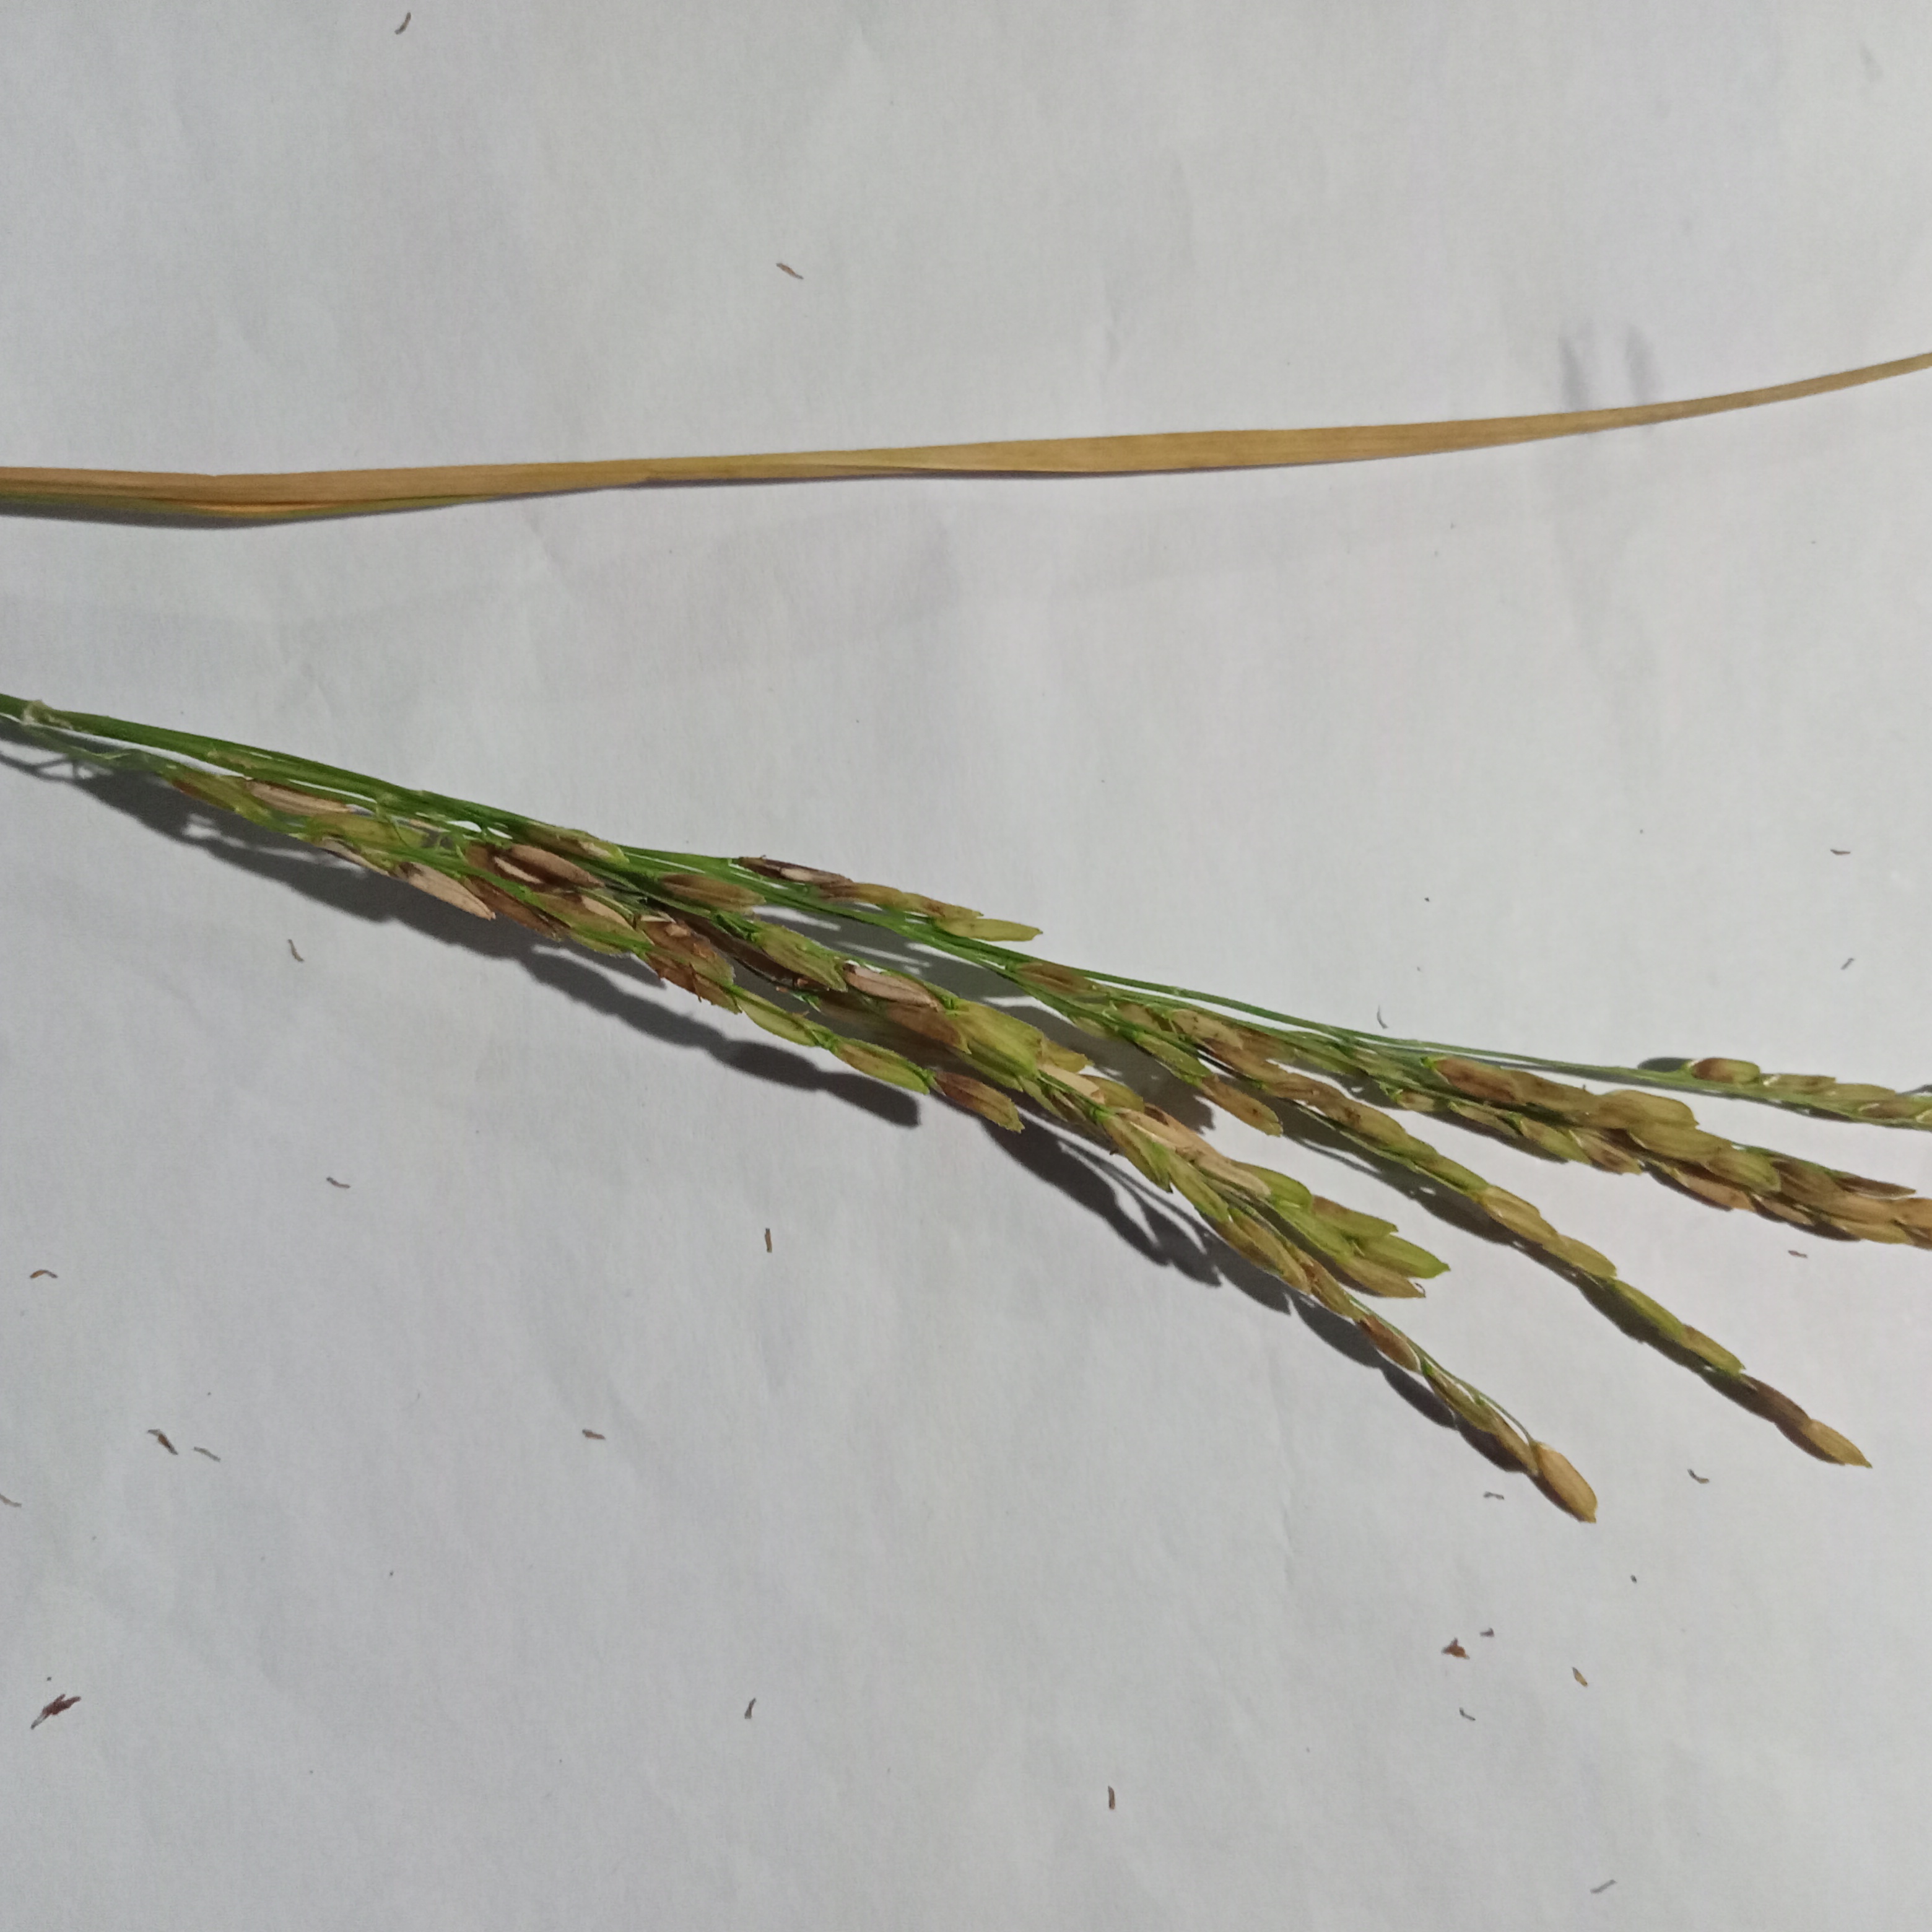
Nhãn: Bệnh Đạo ôn lá và cổ bông (Rice leaf and neck blast)